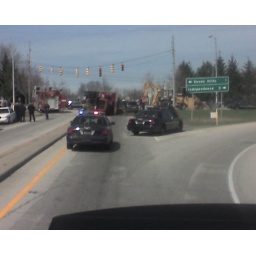
Wonder if anyone in the van pissed their pants when that fell over (by the way no one got hurt)